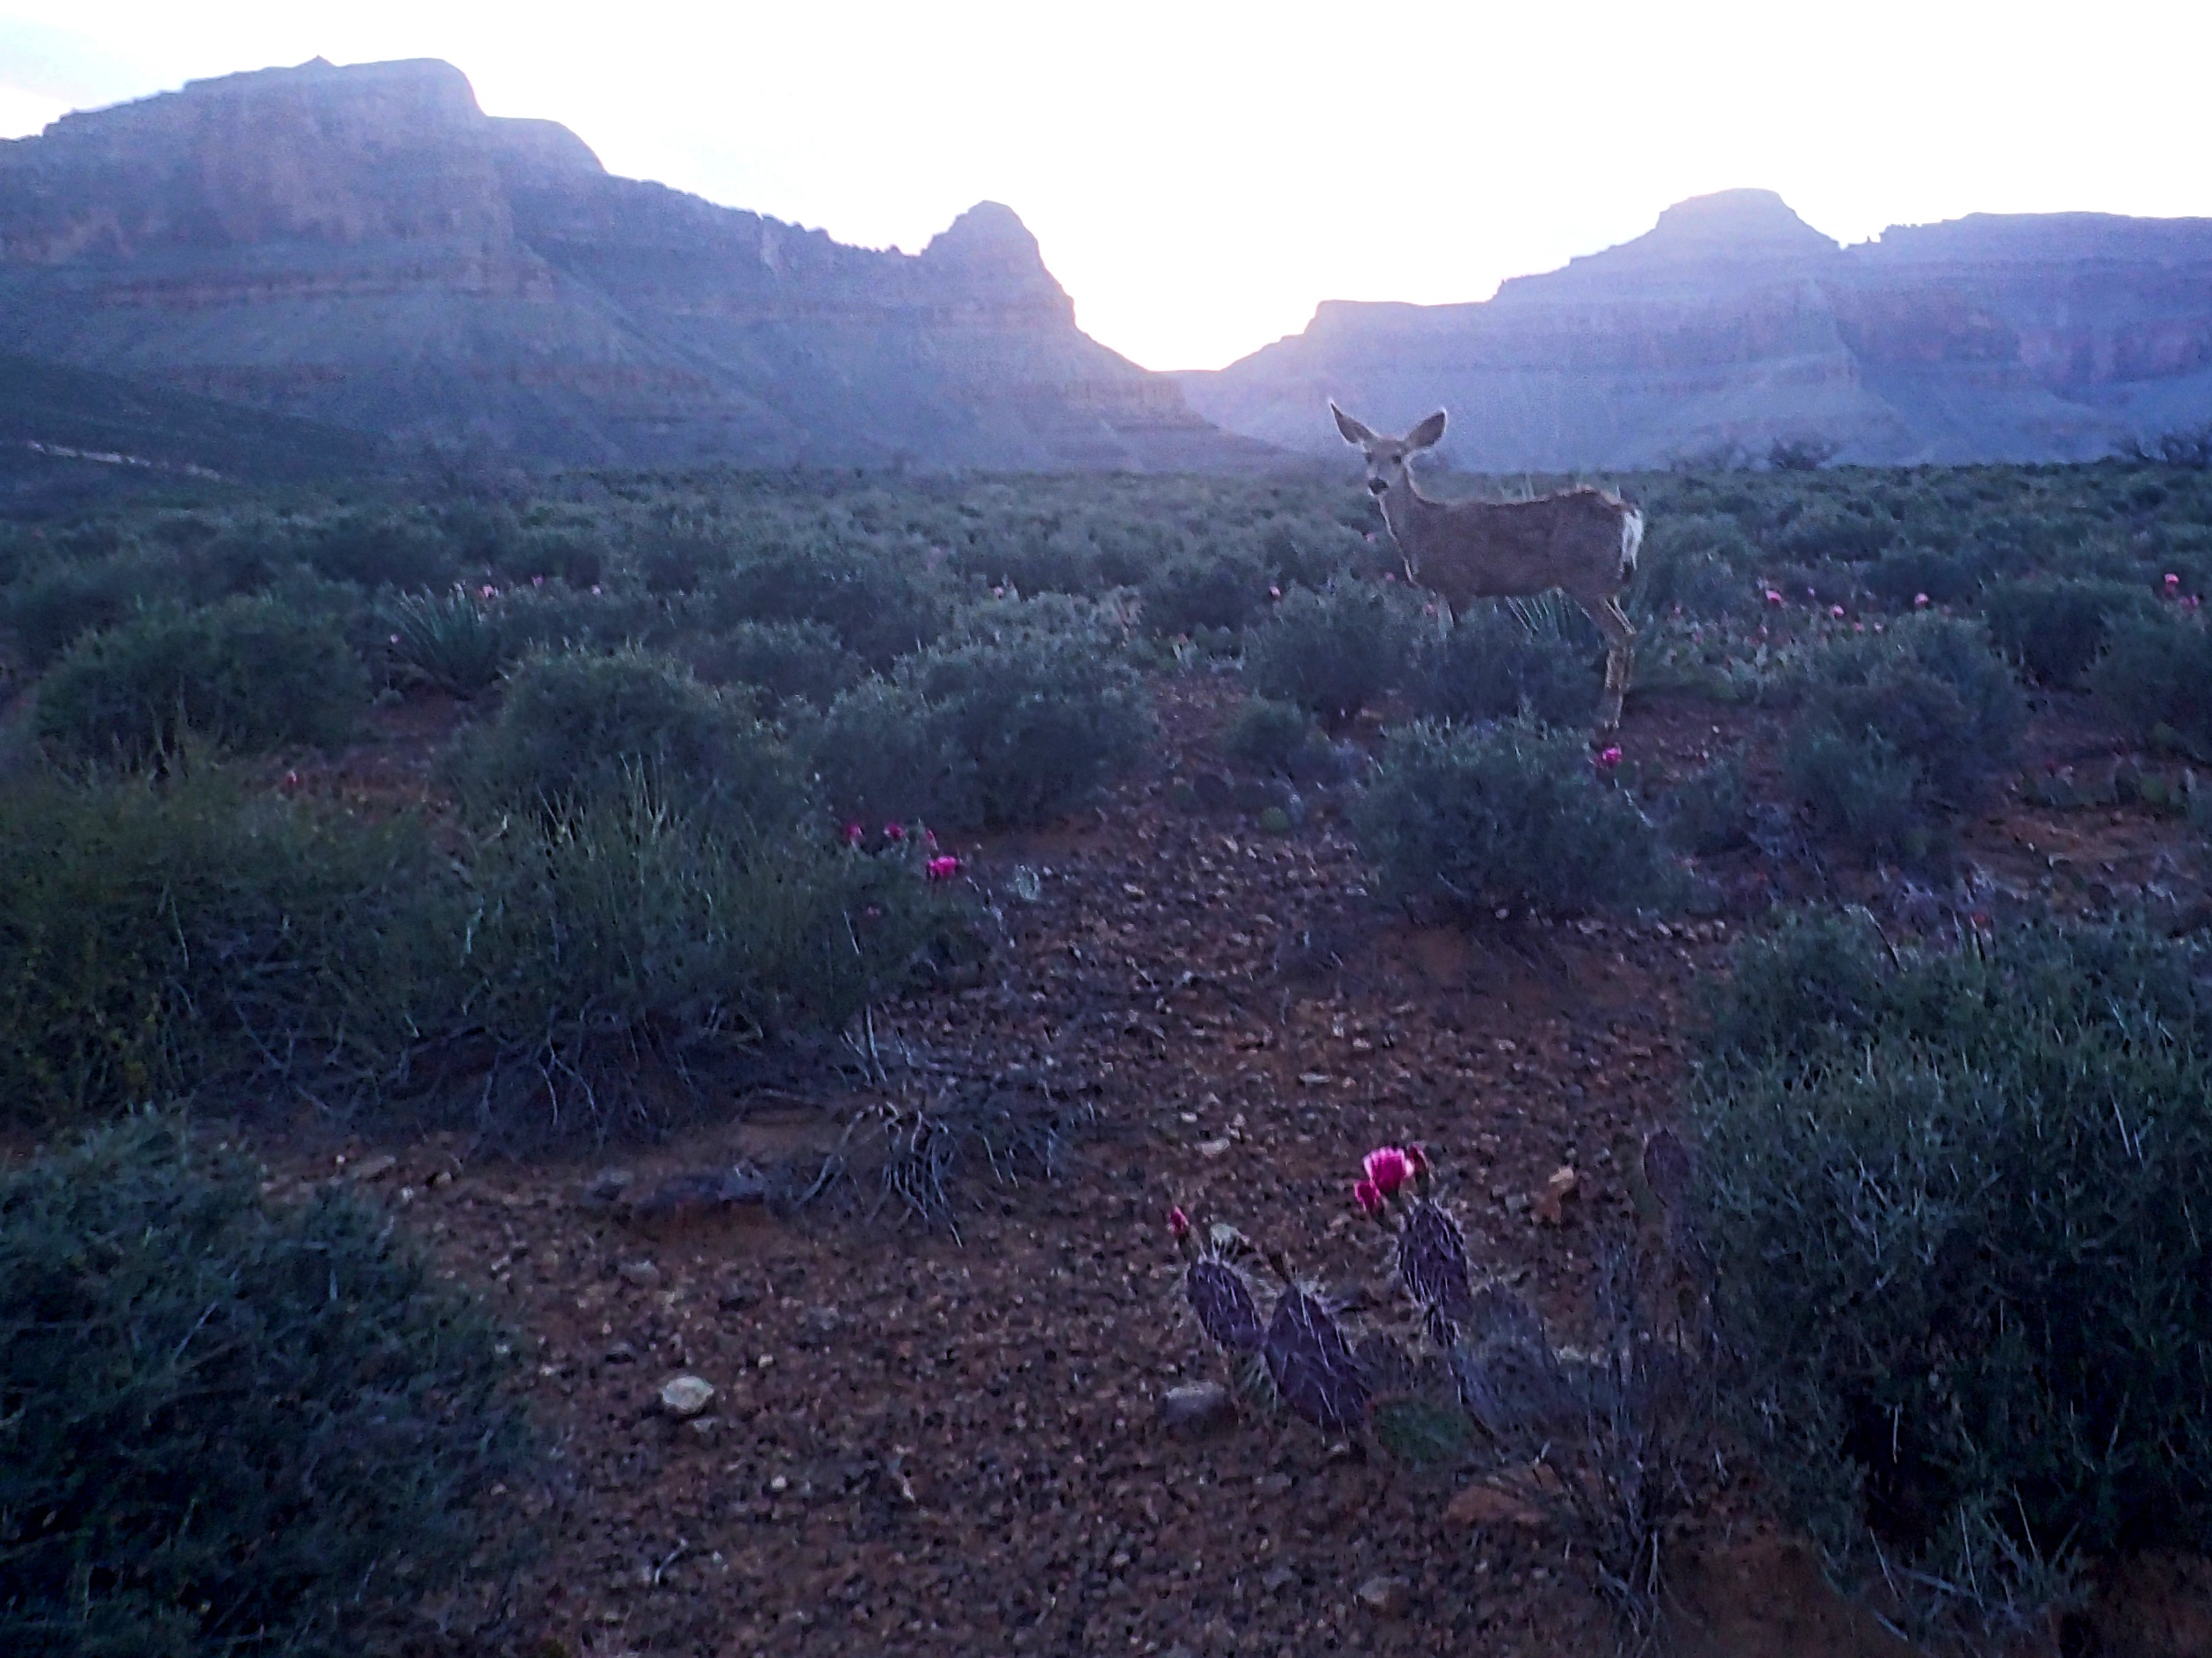
wilderness, mountain, trail, hill, valley, soil, canyon, terrain, ridge, geology, plateau, grandcanyon, ecosystem, muledeer, landform, geographical feature, mountainous landforms, geological phenomenon